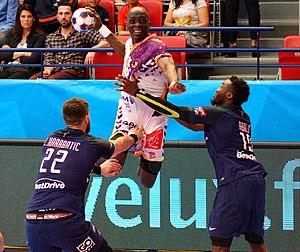
Huitième de finale de la ligue des champions 2016-17 entre le PSG et le HBC Nantes. A Coubertin, le 1er avril 2017. http://www.eurohandball.com/ec/cl/men/2016-17/match/4/002/HBC+Nantes+-+Paris+Saint-Germain+Handball
Guy Olivier Nyokas, dit Olivier Nyokas, né le 28 juin 1986 à Montfermeil, est un joueur de handball français jouant au poste d'ailier ou arrière gauche.